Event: Typhoon Ruby
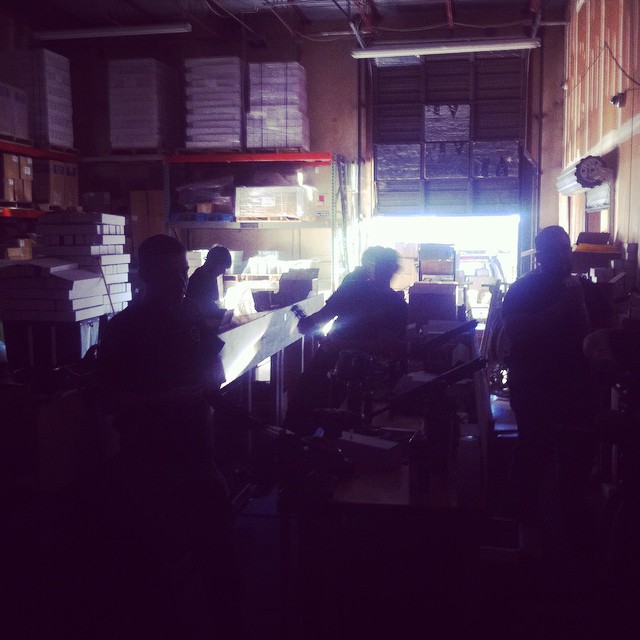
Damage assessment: no_damage